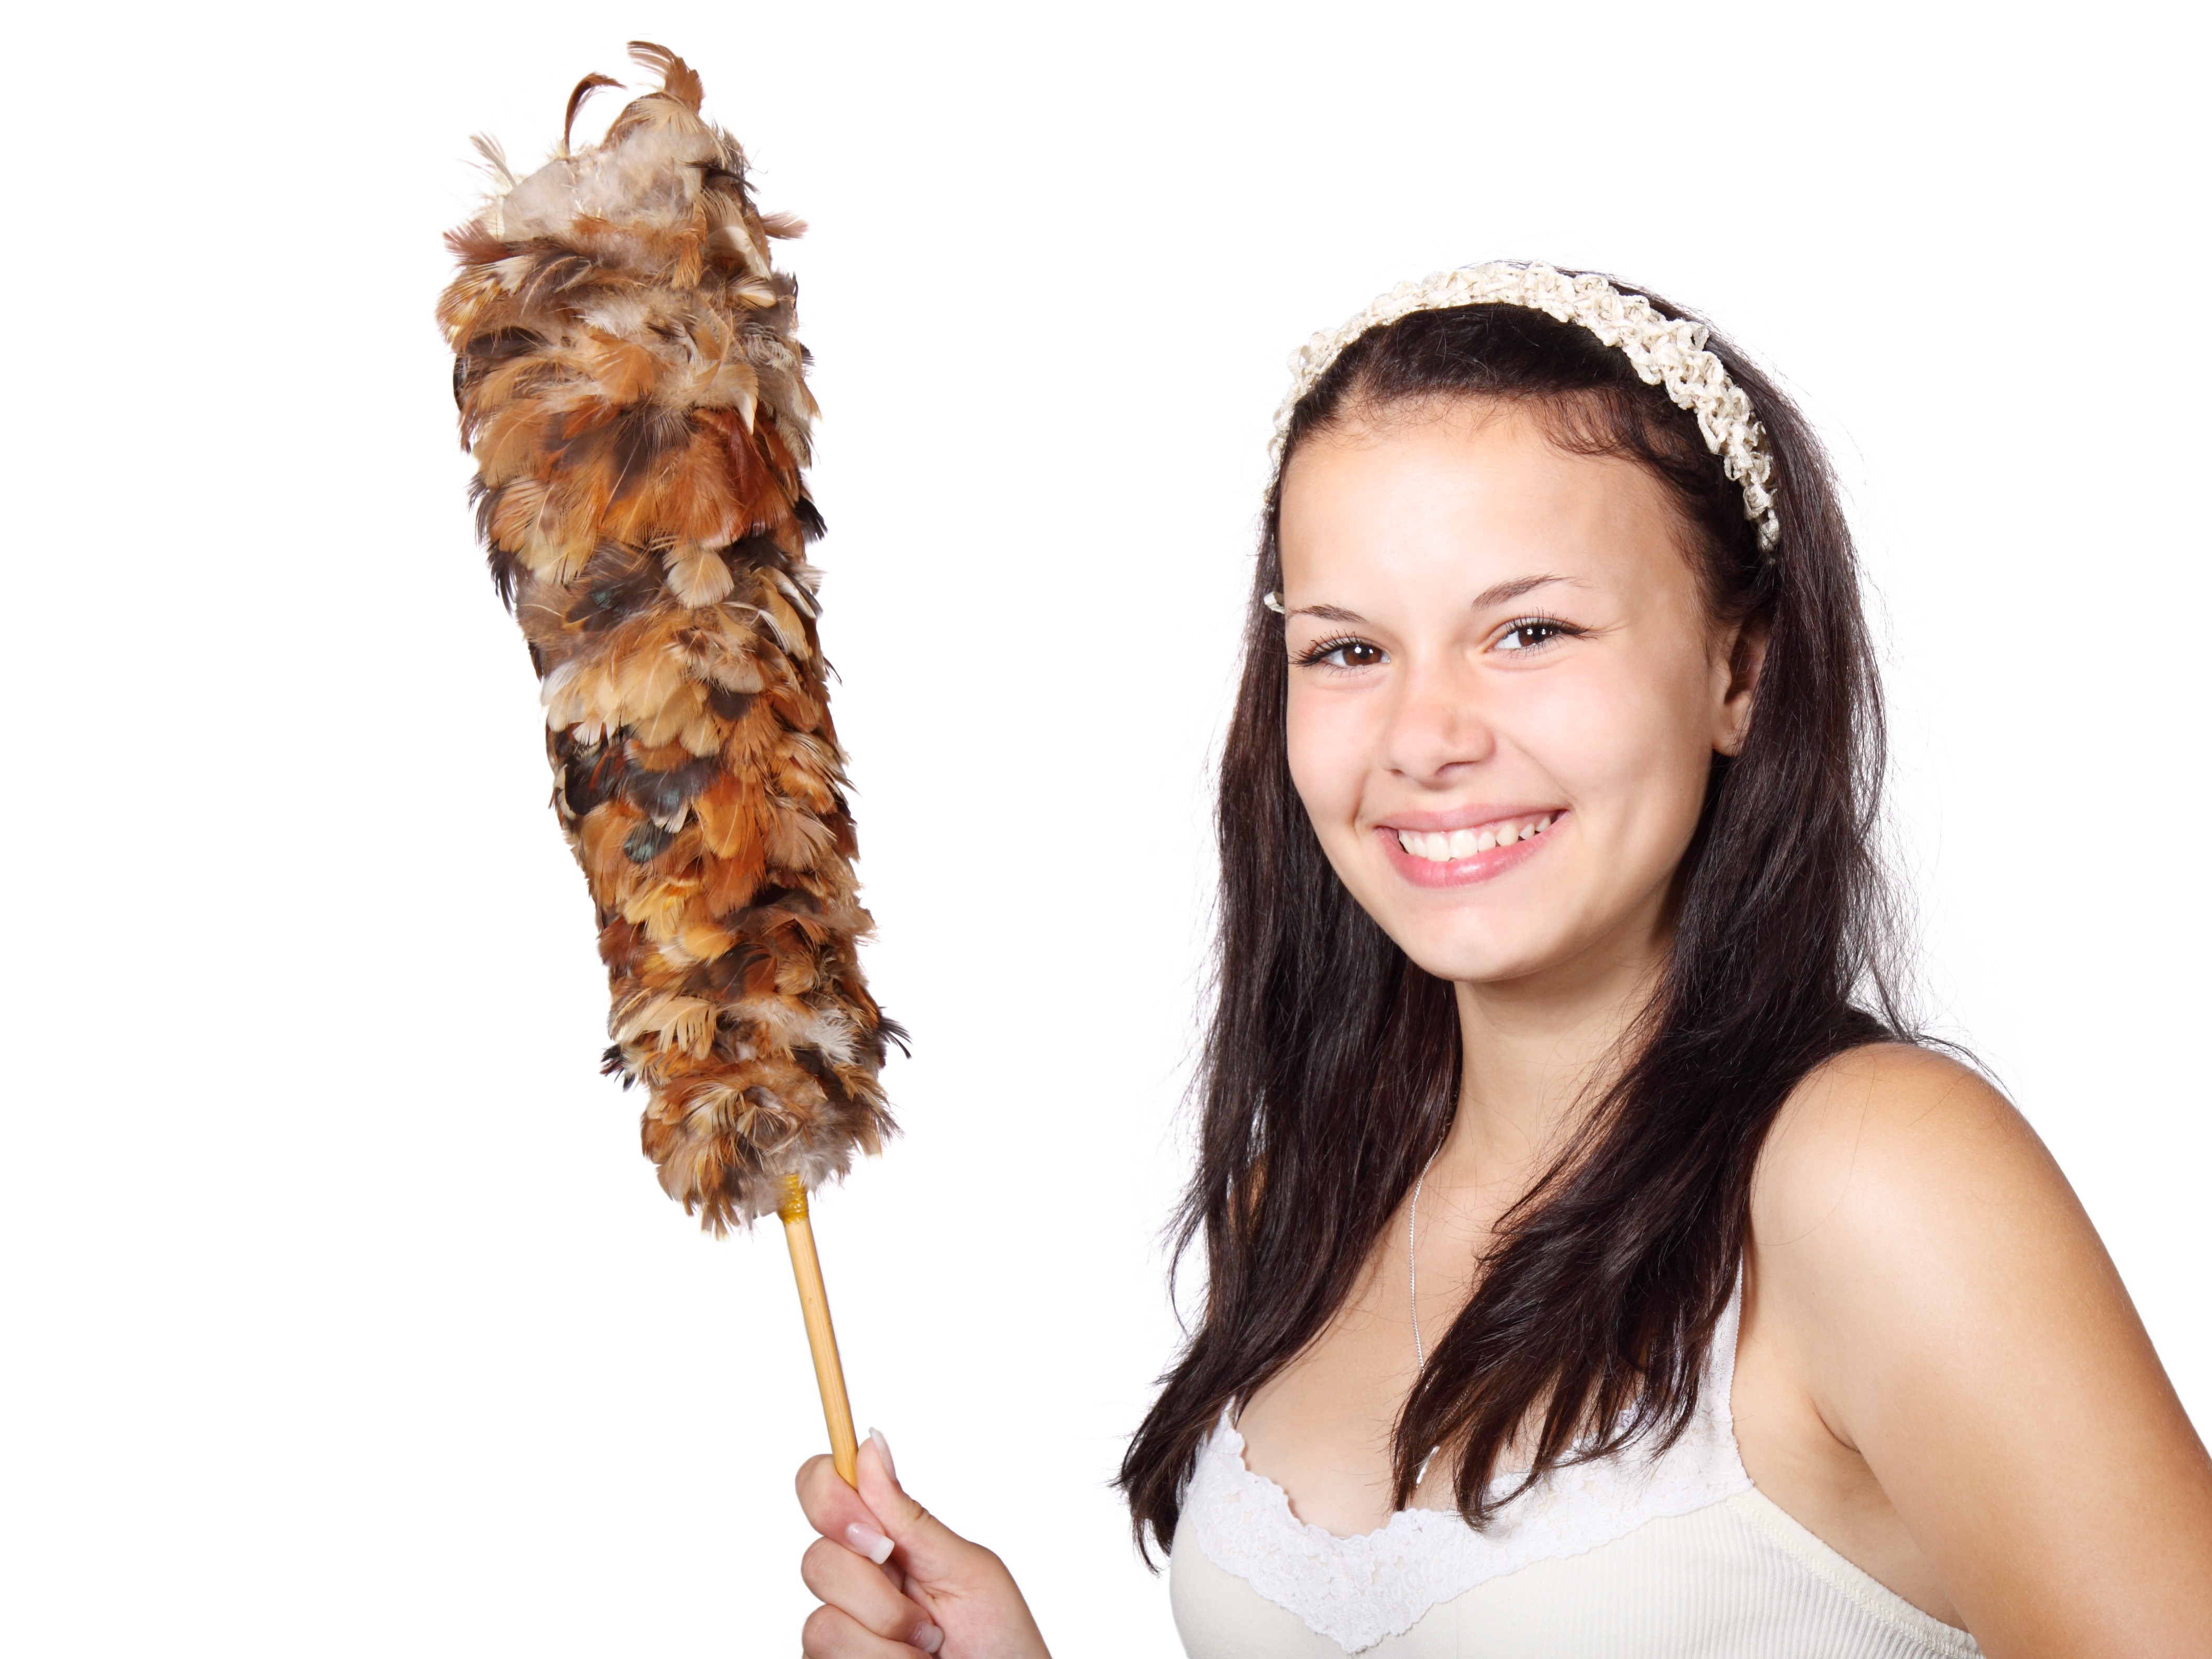
work, hand, people, girl, woman, hair, cute, isolated, brush, female, fur, young, clothing, feather, hairstyle, smiling, cleaner, long hair, head, cleaning, maid, duster, brown hair, hair accessory, housekeeper